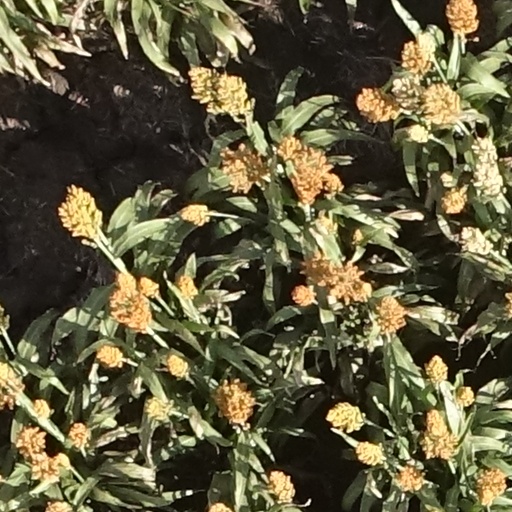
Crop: sorghum